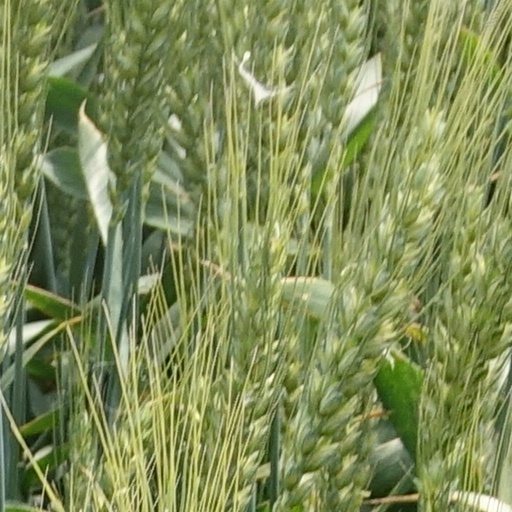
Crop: wheat